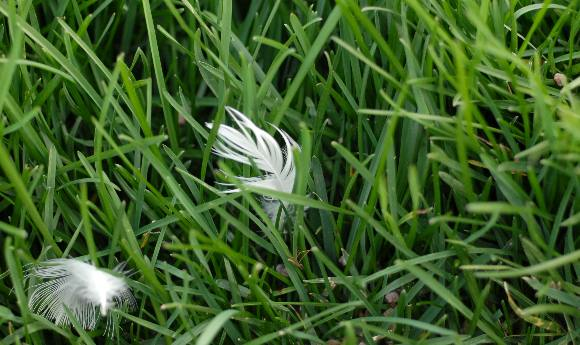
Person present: No